Vezo people

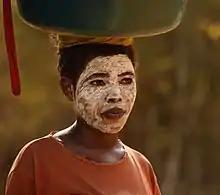
A Malagasy woman wearing masonjoany, a cosmetic paste ubiquitous among Vezo women.

The Vezo have official cultural ceremonies called Fomba. These include Bilo, Tromba, Savatse, Takasy and Soro. All these ceremonies, except Takasy, are practiced (with some variations) by the neighbouring inland Masikoro people.